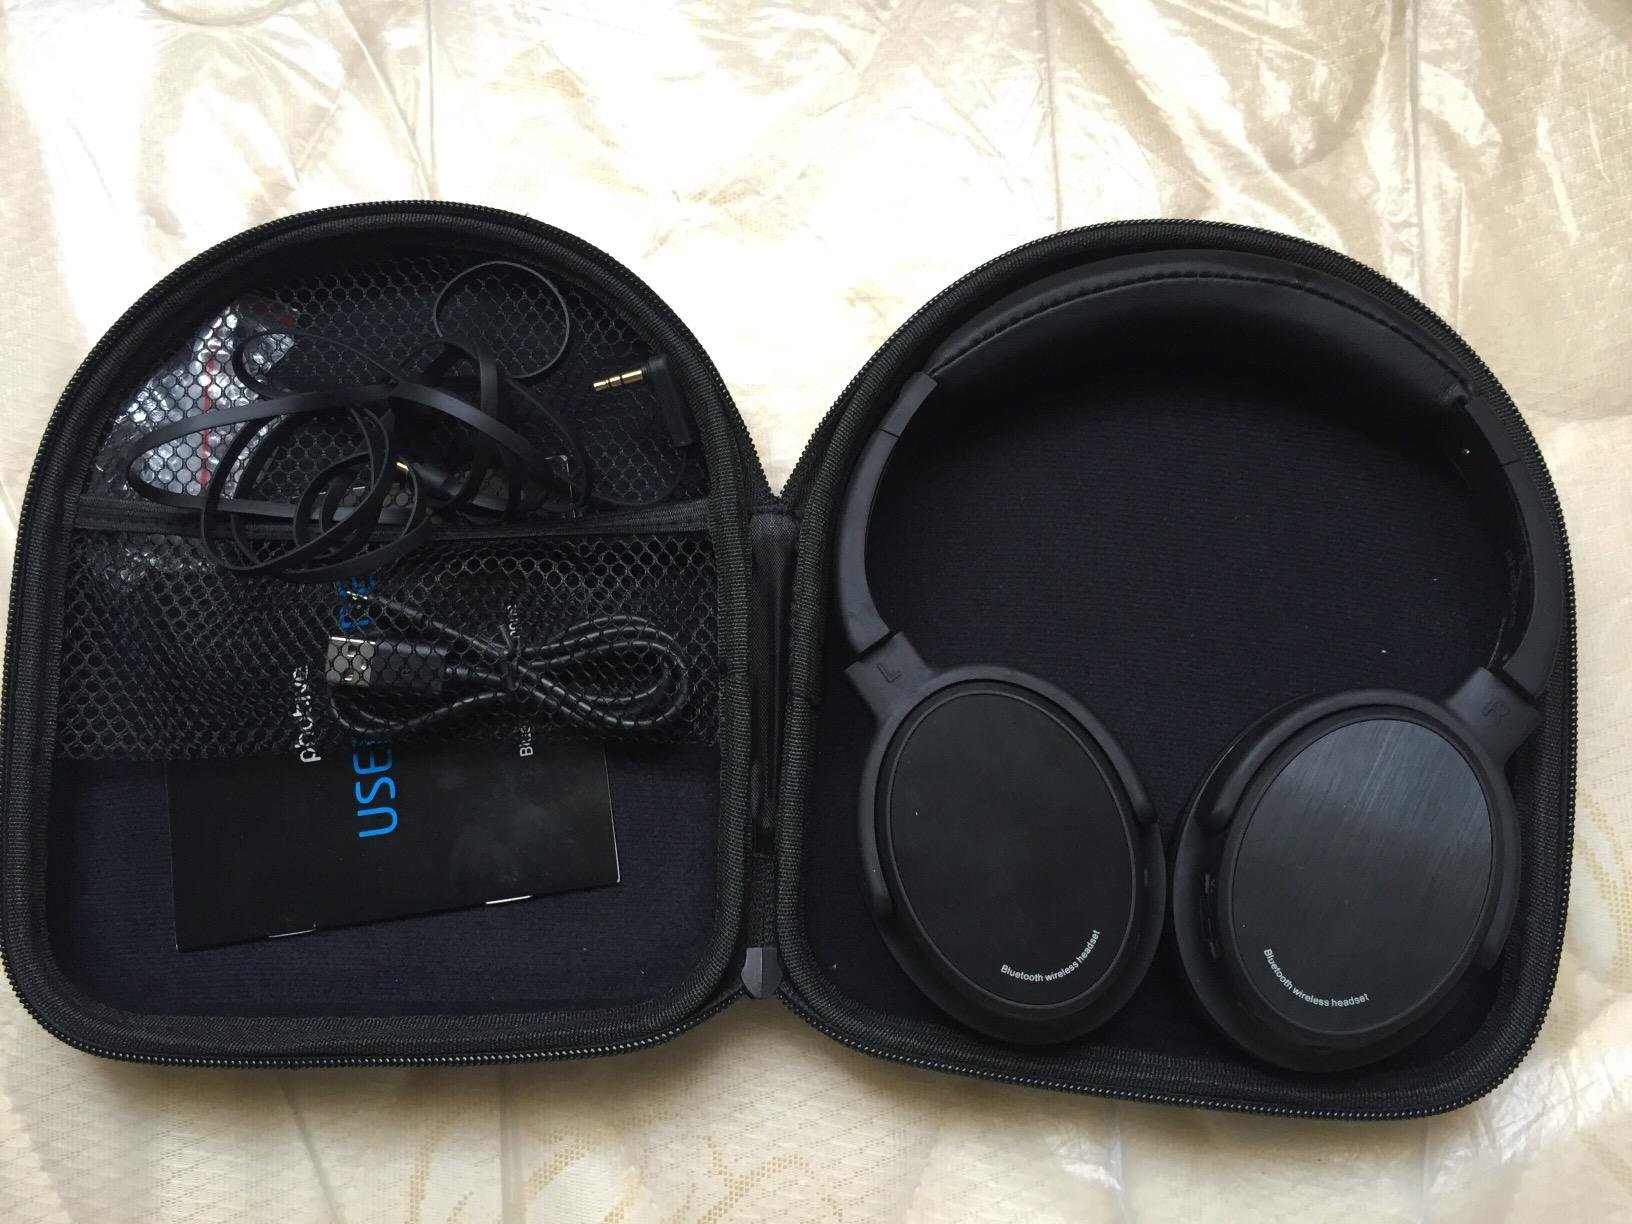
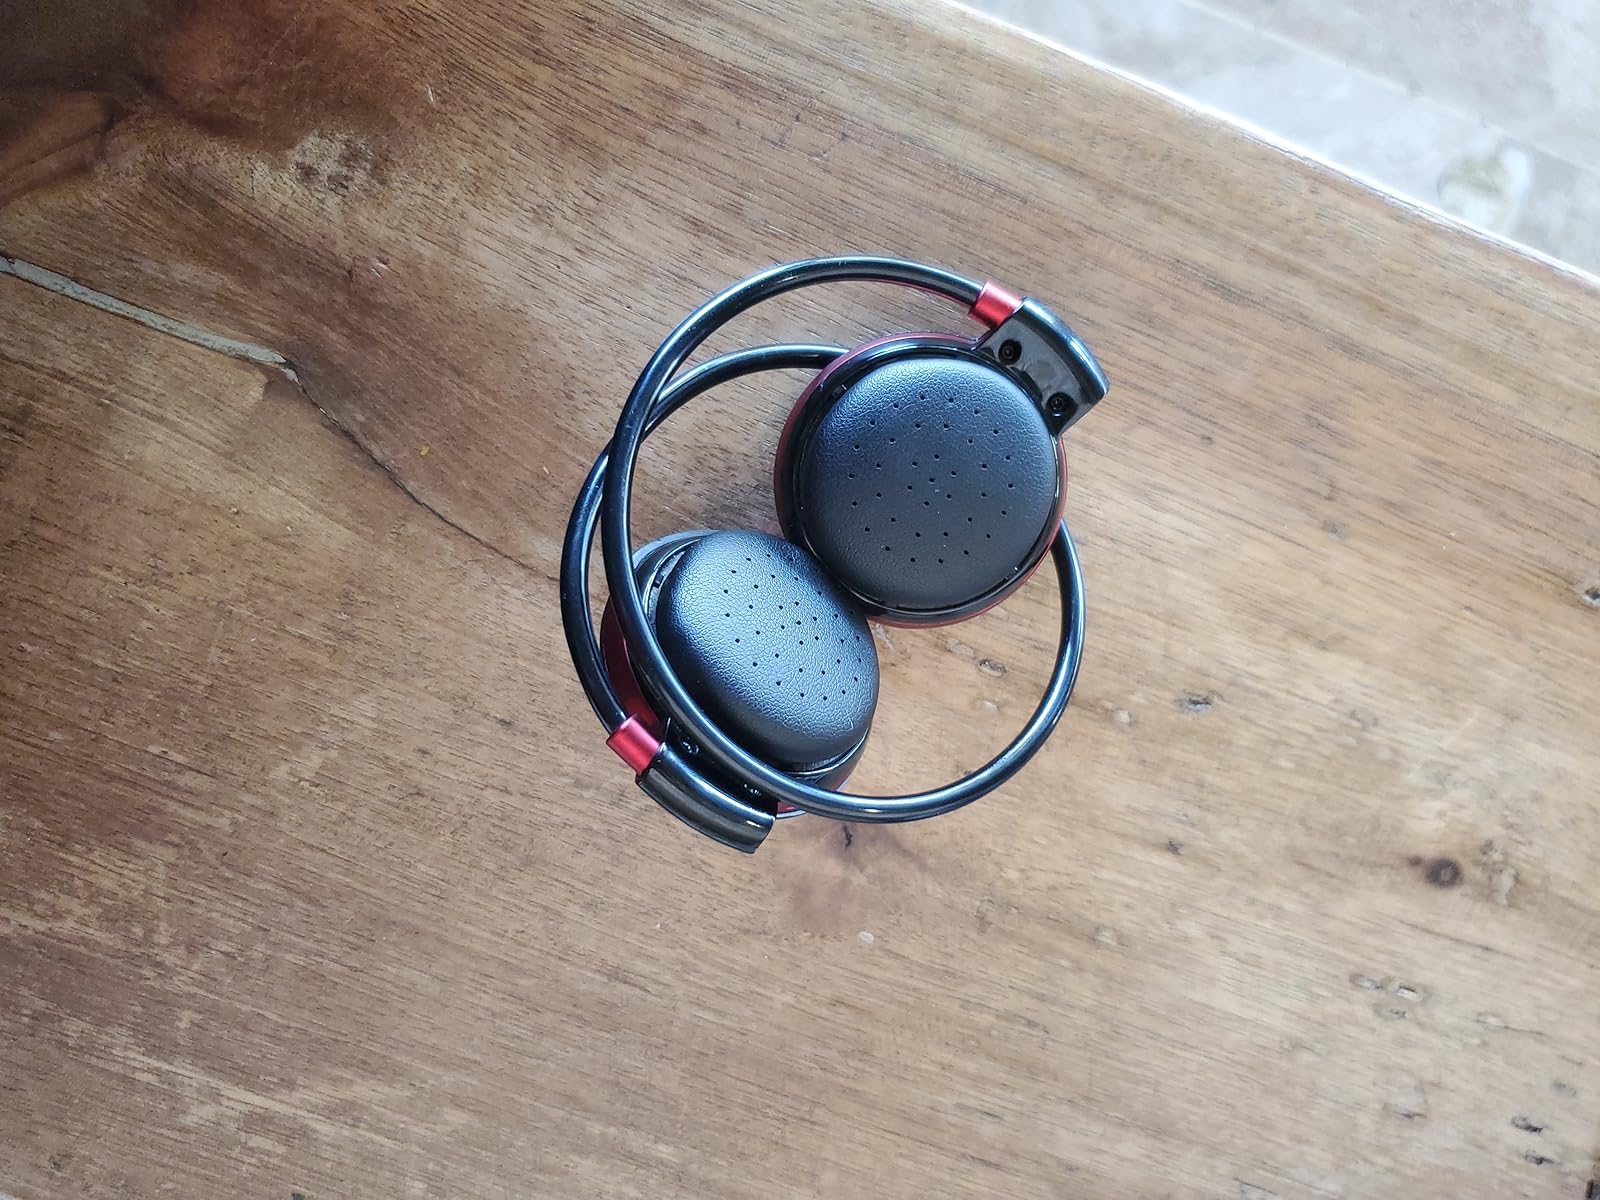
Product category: headphones
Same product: no